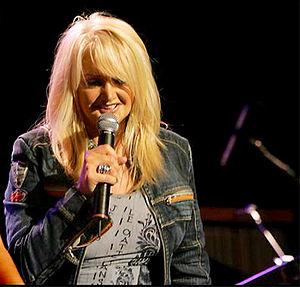
Bravo Otto est un prix attribué depuis 1957 par les lecteurs du magazine allemand Bravo.
Stars 80, la tournée est une tournée musicale d'artistes de variétés ayant réalisé des tubes dans les années 1980 pour la grande majorité.
Les Gallois sont une nation et un groupe ethnique d'autochtones du Pays de Galles. Ils sont un peuple celtique qui parlent traditionnellement la langue galloise. La plupart des Gallois sont des citoyens britanniques.